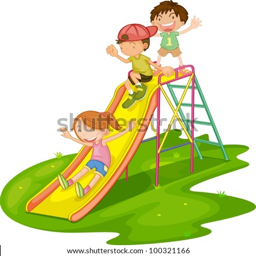
illustration of kids playing at a park